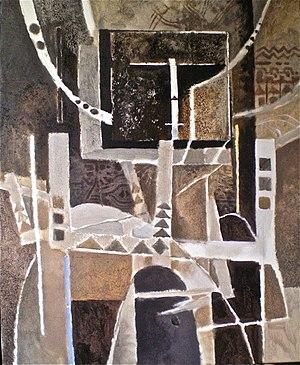
Le chemin du pollen,
Pierre Cayol, né le 14 août 1939 à Salon-de-Provence est un artiste peintre, décorateur de théâtre, graveur aquafortiste, lithographe, et illustrateur Français.